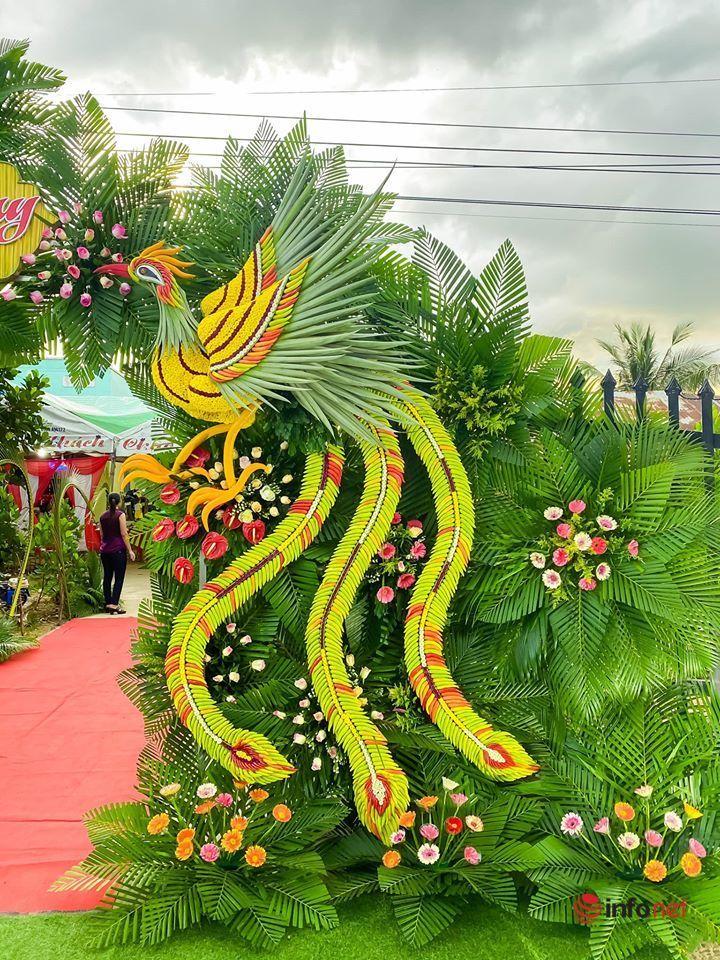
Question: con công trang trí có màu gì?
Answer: con công có màu vàng